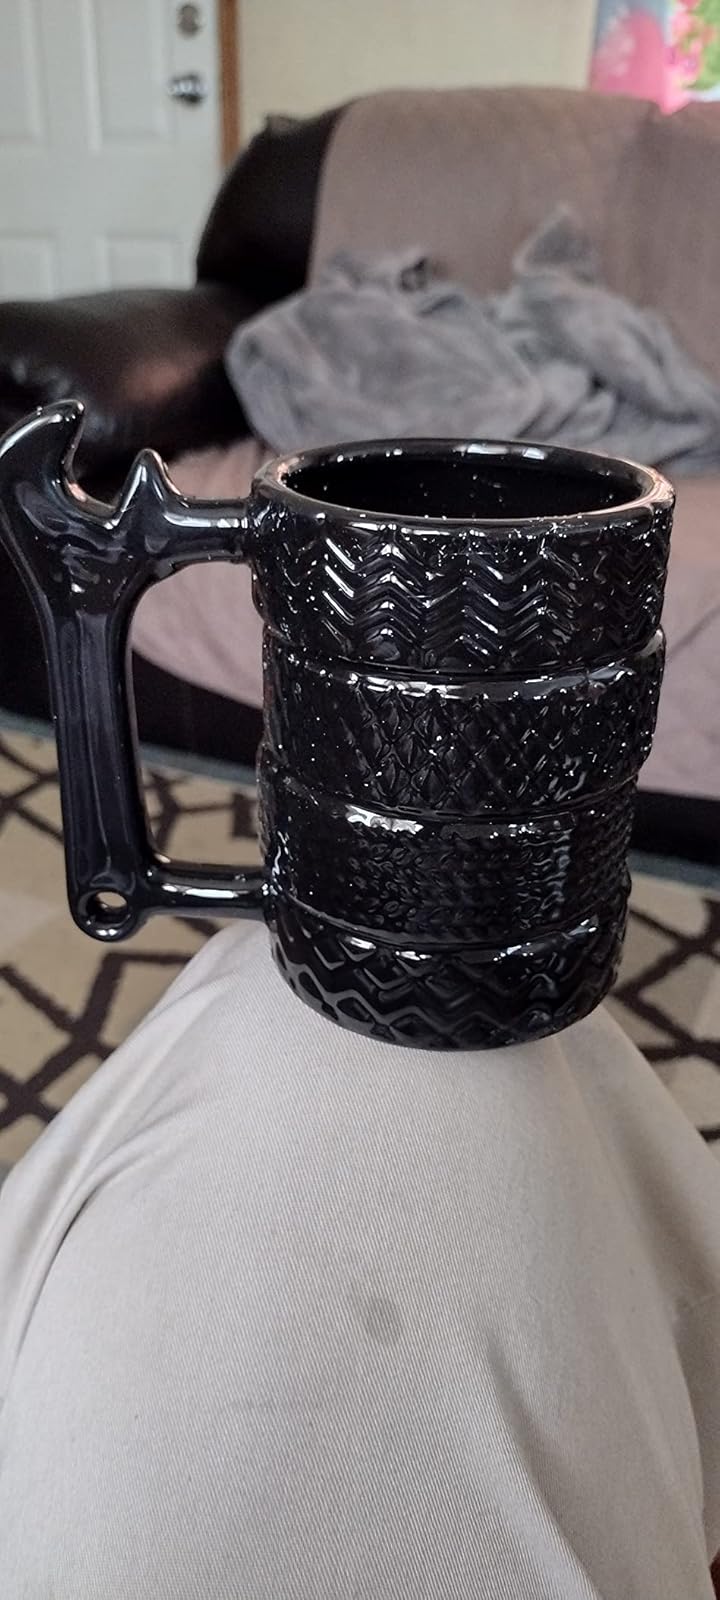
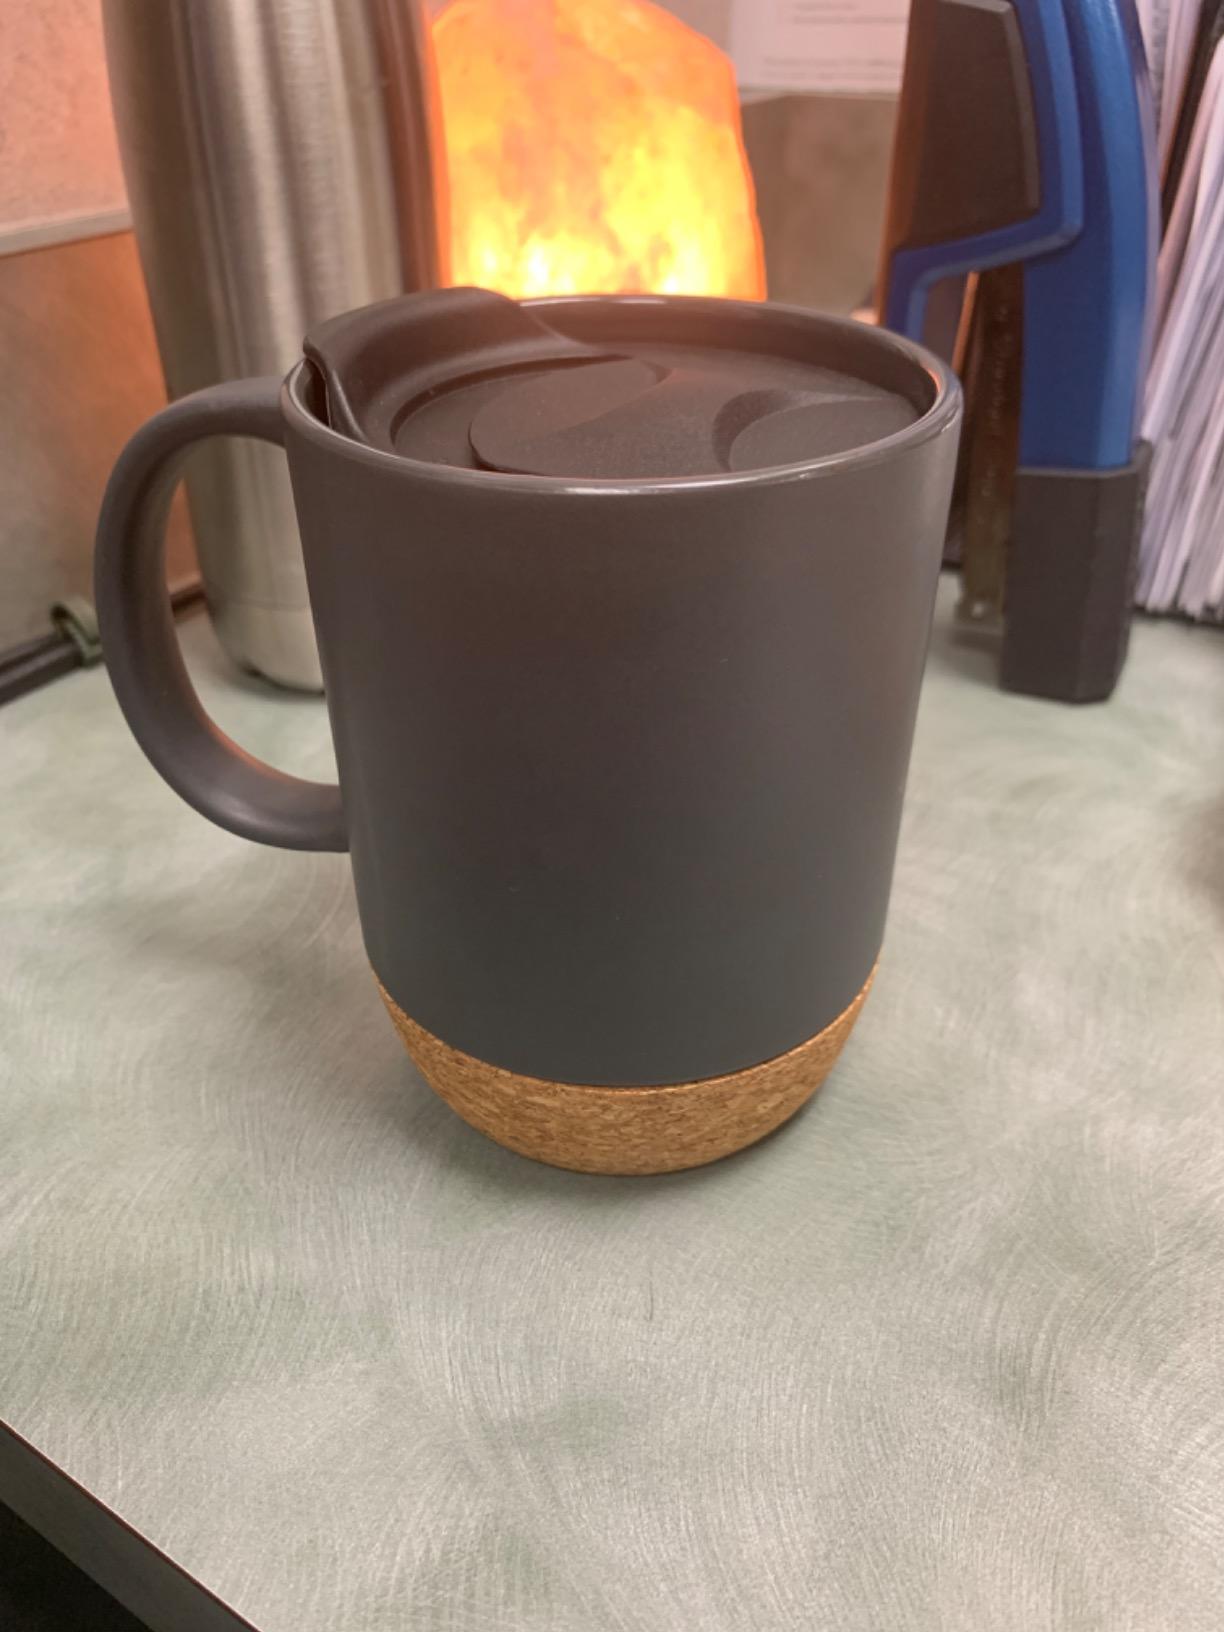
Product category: items_mug
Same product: no